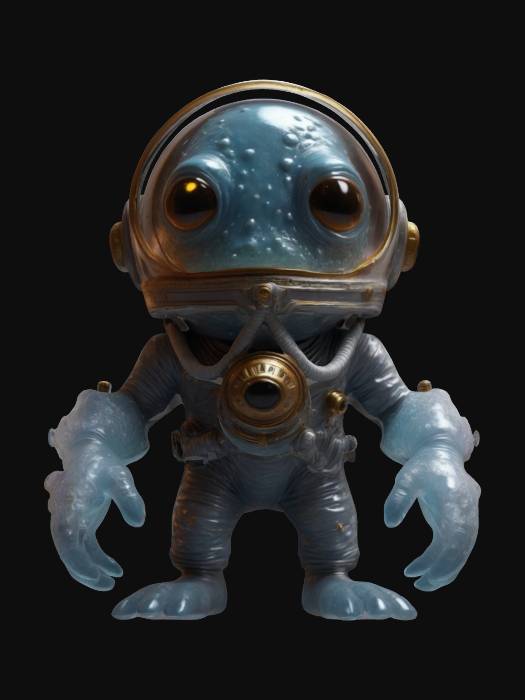
미적 점수 (1~10점): 8